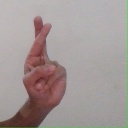
अक्षर: र